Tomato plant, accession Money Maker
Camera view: tilt-top (135 deg); turntable rotation: 270 degrees
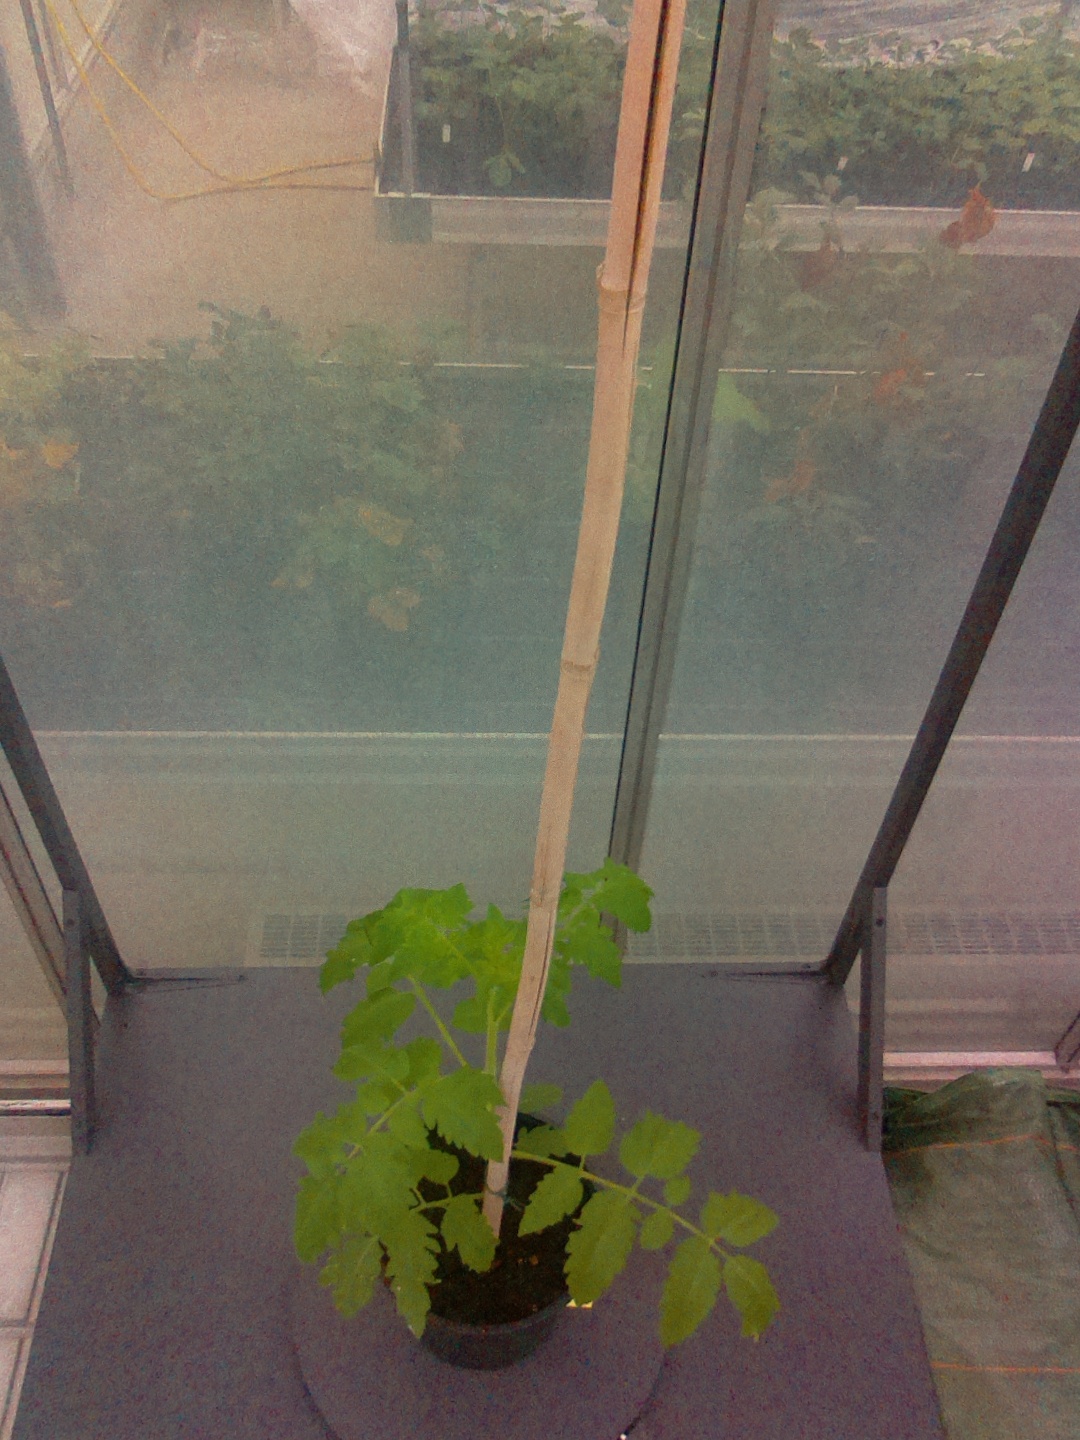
BBCH growth stage 13: 6 of true leaves visible